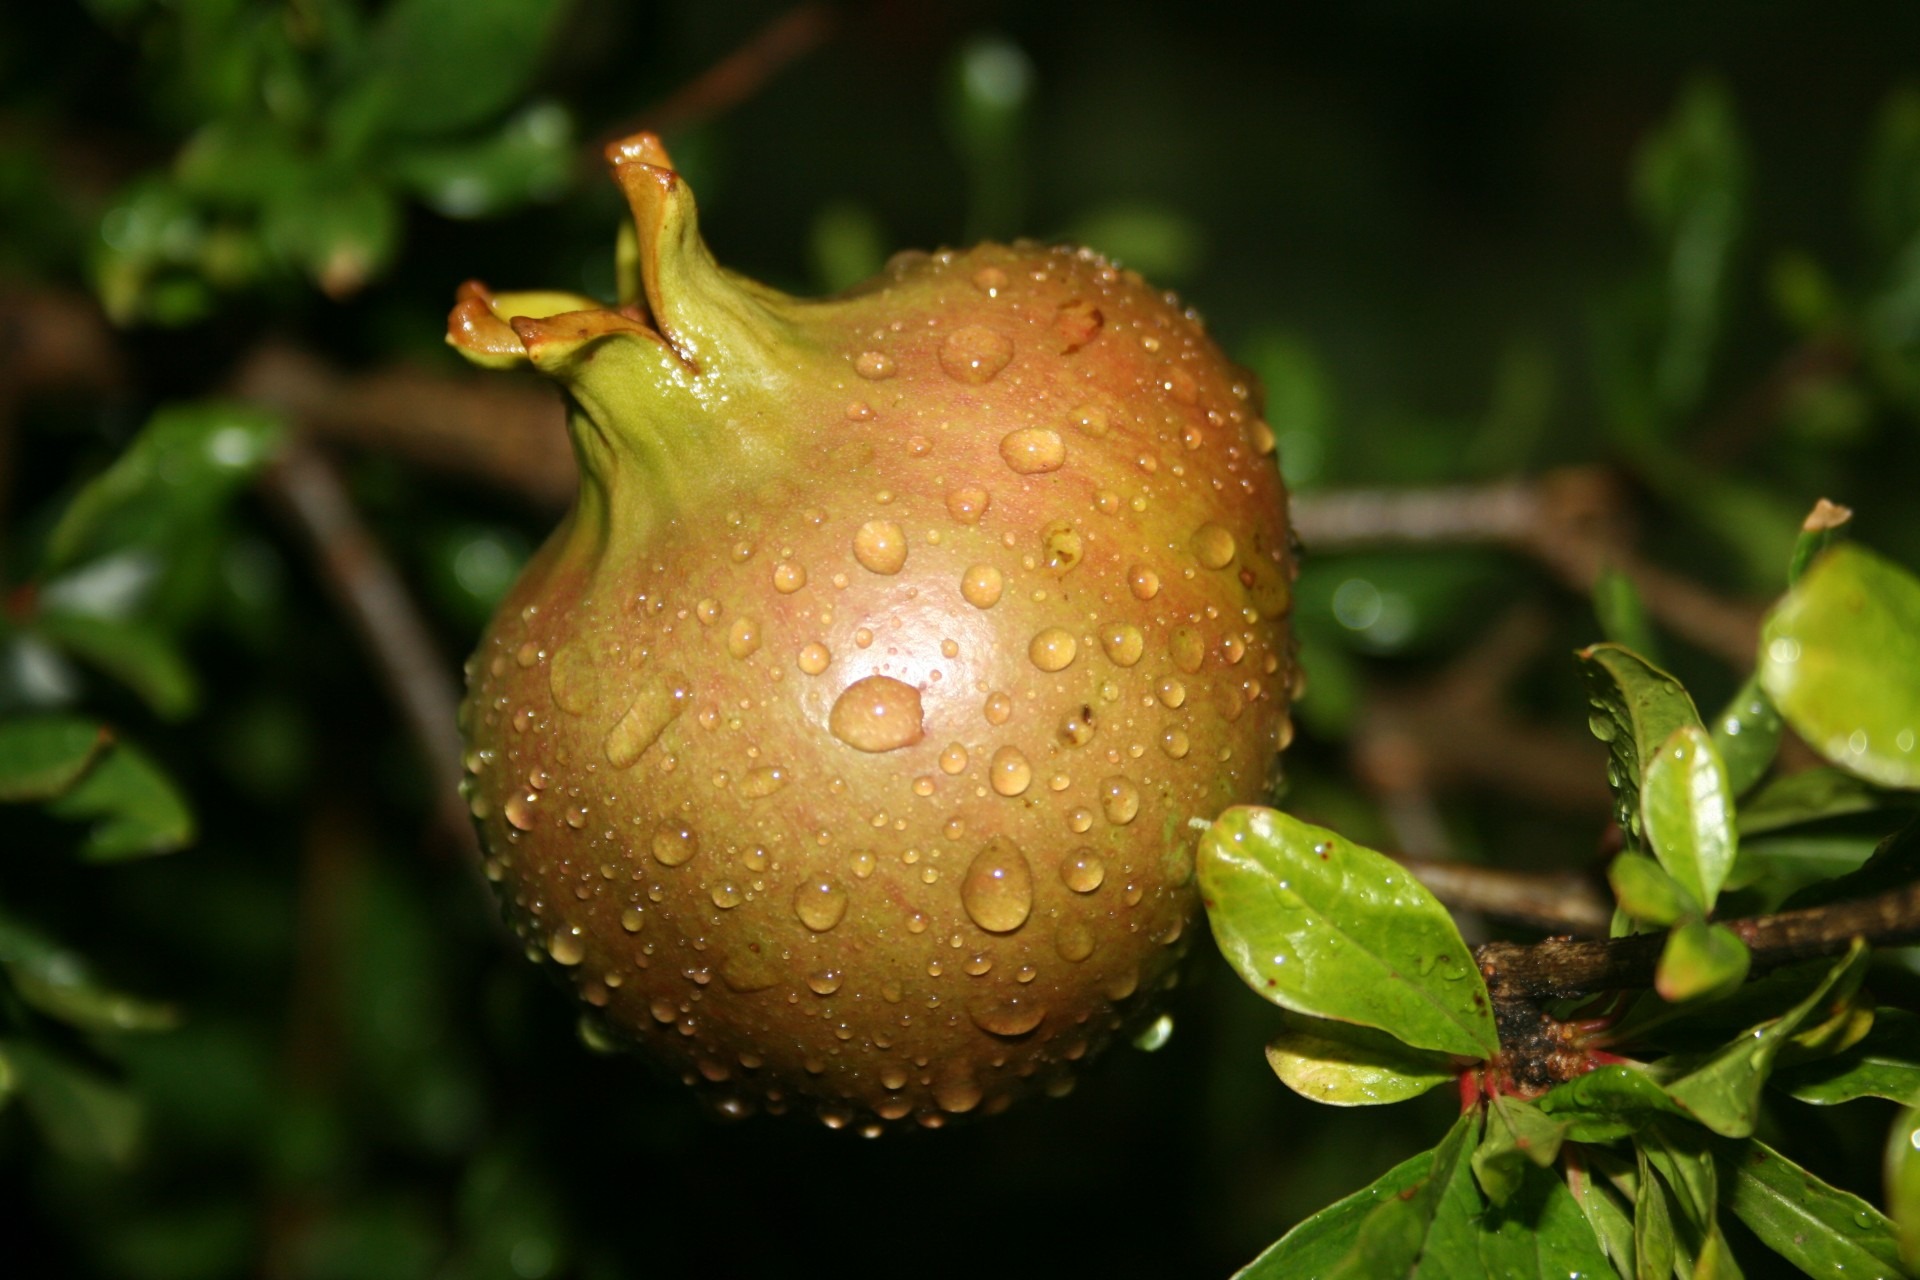
tree, water, branch, dew, plant, fruit, sweet, leaf, flower, wet, food, green, produce, evergreen, botany, healthy, flora, delicious, plants, pomegranate, close up, leaves, outdoors, leafy, rainy, droplets, gardening, stems, shrub, branches, bright, fruit tree, fruits, foods, raw, gardens, edible, ripening, macro photography, nutritious, flowering plant, woody plant, land plant